The Mad Hermit

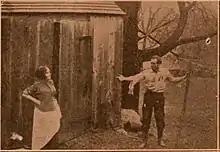
A surviving film still

The Mad Hermit is a 1910 American silent short drama film produced by the Thanhouser Company. The story focuses on Harry Willard, who becomes a hermit after his wife and daughter leave him. He spends a quarter of a century in isolation, but he stumbles across a runaway carriage and the woman tosses her baby to him. He runs into the wilderness and prepares to kill it, but he stays his hand when he sees the baby's locket. The parents survive the carriage crash and seek out the hermit, and it is revealed that the baby's mother is the daughter of Harry Willard. Created by a staff of twenty, it was the first film to be produced by the Thanhouser Company. The film was released on August 9, 1910, after the success of the company was ensured, and met with positive reception by critics. The film is presumed lost.